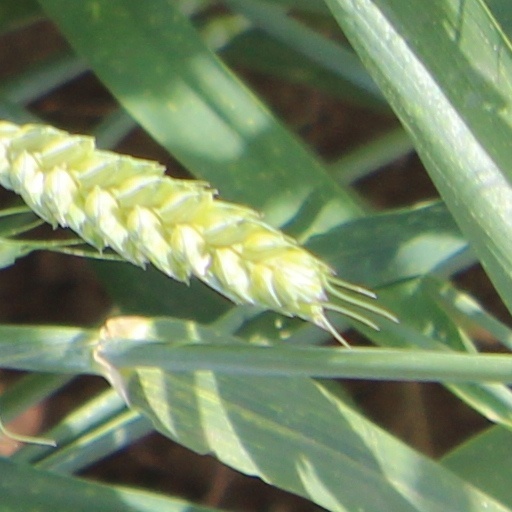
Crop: wheat